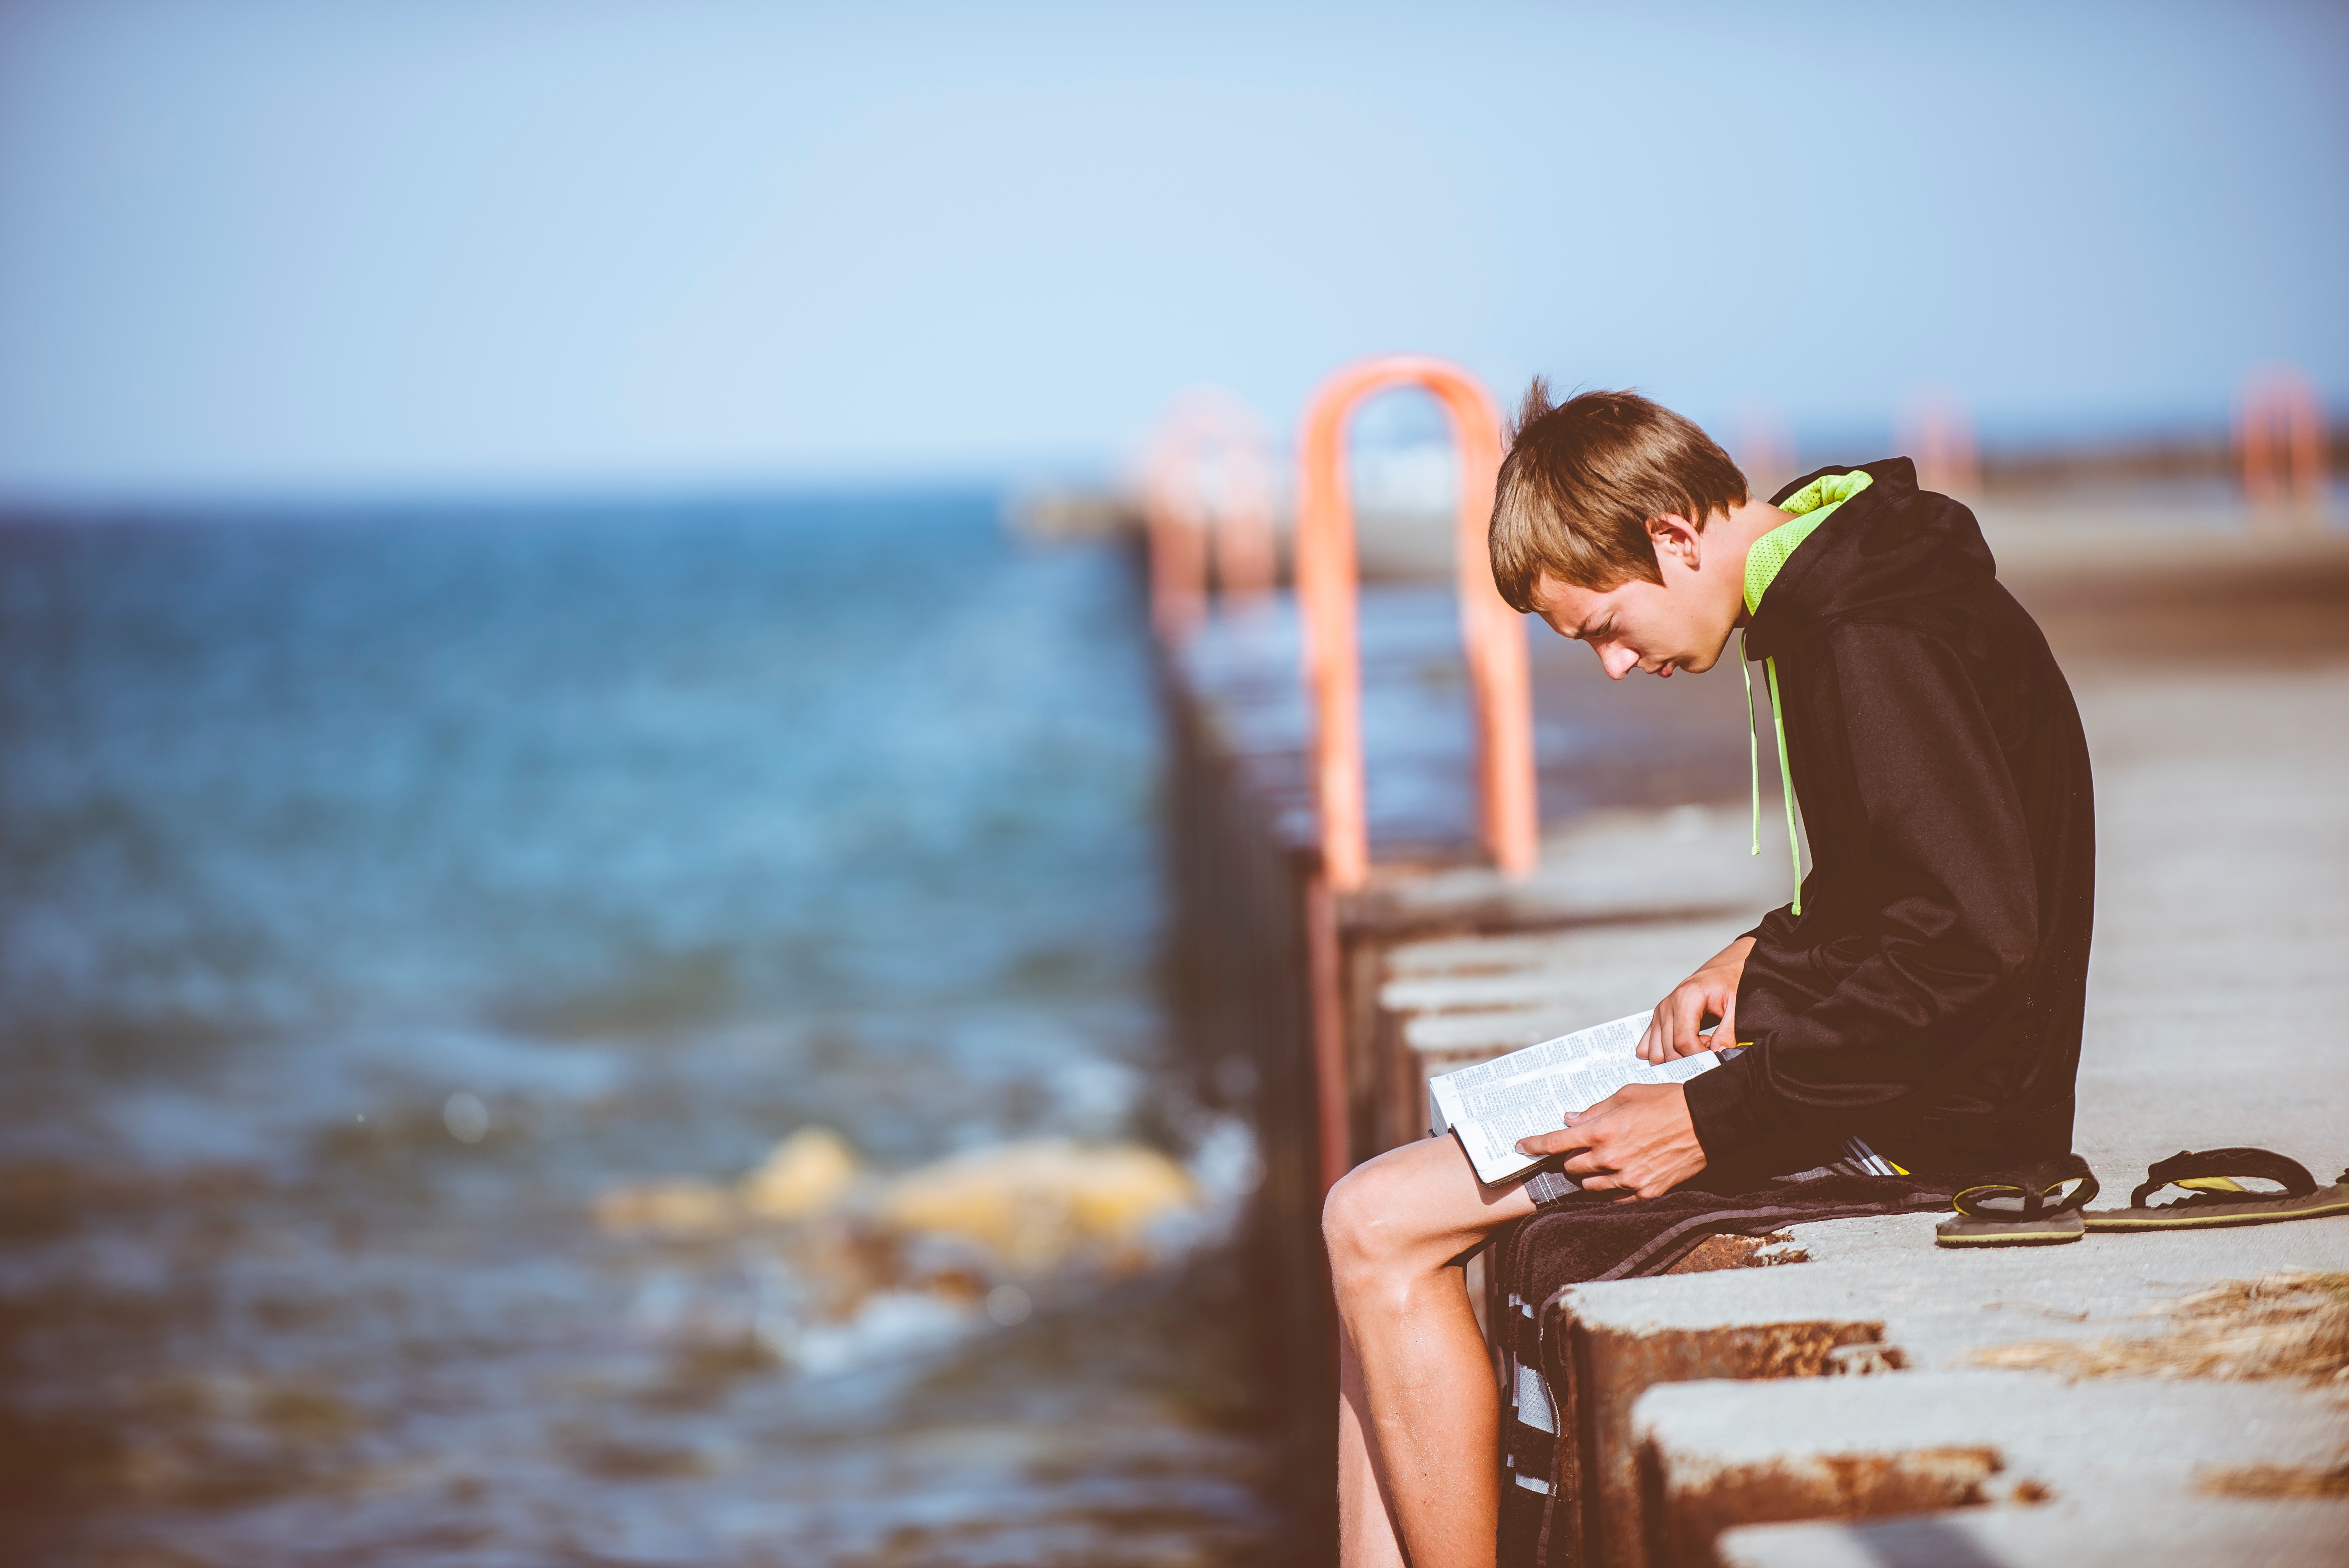
man, sea, ocean, book, morning, reading, romance, ceremony, photograph